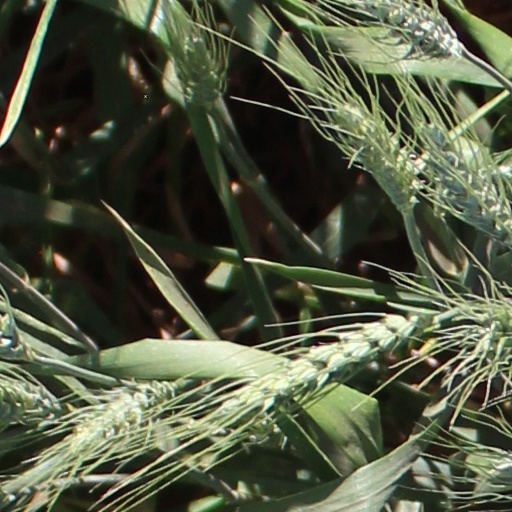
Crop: wheat